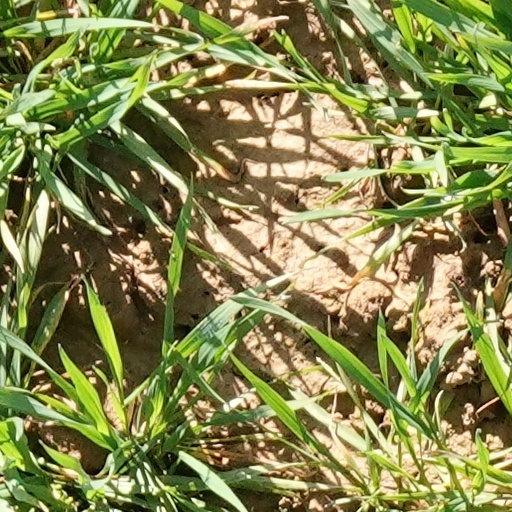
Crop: wheat